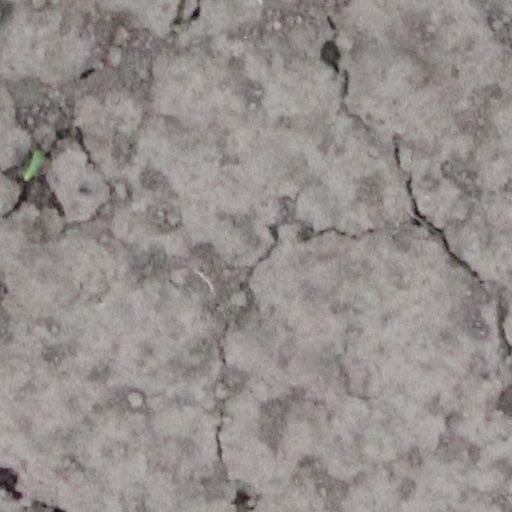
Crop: wheat